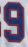
Number: 9